Baltic Way

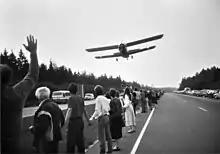
Airplane flying over the human chain

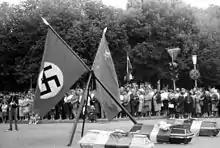
Baltic Way demonstration in Šiauliai, Lithuania. The symbolic coffins decorated with national flags of the three Baltic countries and placed under the flags of Nazi Germany and Soviet Union.

The chain connected the three Baltic capitals – Vilnius, Riga, and Tallinn. It ran from Vilnius along the A2 highway through Širvintos and Ukmergė to Panevėžys, then along the Via Baltica through Pasvalys to Bauska in Latvia and through Iecava and Ķekava to Riga (Bauska highway, Ziepniekkalna street, Mūkusalas street, Stone bridge, Kaļķu street, Brīvības street) and then along road A2, through Vangaži, Sigulda, Līgatne, Mūrnieki and Drabeši, to Cēsis, from there, through Lode, to Valmiera and then through Jēči, Lizdēni, , Oleri, Rūjiena and Ķoņi to Estonian town Karksi-Nuia and from there through Viljandi, Türi and Rapla to Tallinn. The demonstrators peacefully linked hands for 15 minutes at 19:00 local time (16:00 GMT). Later, a number of local gatherings and protests took place. In Vilnius, about 5,000 people gathered in the Cathedral Square, holding candles and singing national songs, including "Tautiška giesmė". Elsewhere, priests held masses or rang church bells. Leaders of the Estonian and Latvian Popular Fronts gathered on the border between their two republics for a symbolic funeral ceremony, in which a giant black cross was set alight. The protesters held candles and pre-war national flags decorated with black ribbons in memory of the victims of the Soviet terror: Forest Brothers, deportees to Siberia, political prisoners, and other "enemies of the people".